American Alliance for Labor and Democracy

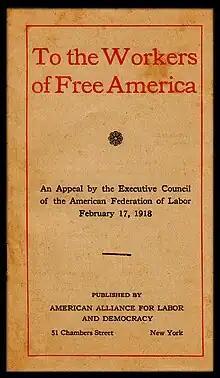
Cover of a 1918 pamphlet published by the American Alliance for Labor and Democracy.

The American Alliance for Labor and Democracy was an American political organization established in September 1917 through the initiative of the American Federation of Labor and making use of the resources of the United States government's Committee on Public Information. The group was dedicated to building support among American workers for that nation's participation in World War I in Europe. Following the victory of the Entente powers over the empires of Germany and Austria-Hungary the organization lost its "raison d'être." It was finally terminated in November 1919 due to a lack of funding.